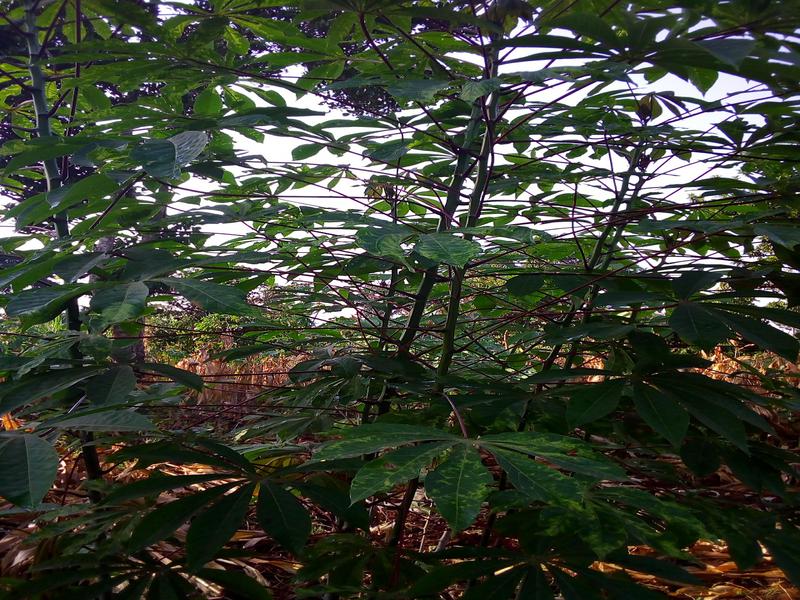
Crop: cassava
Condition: mosaic_disease